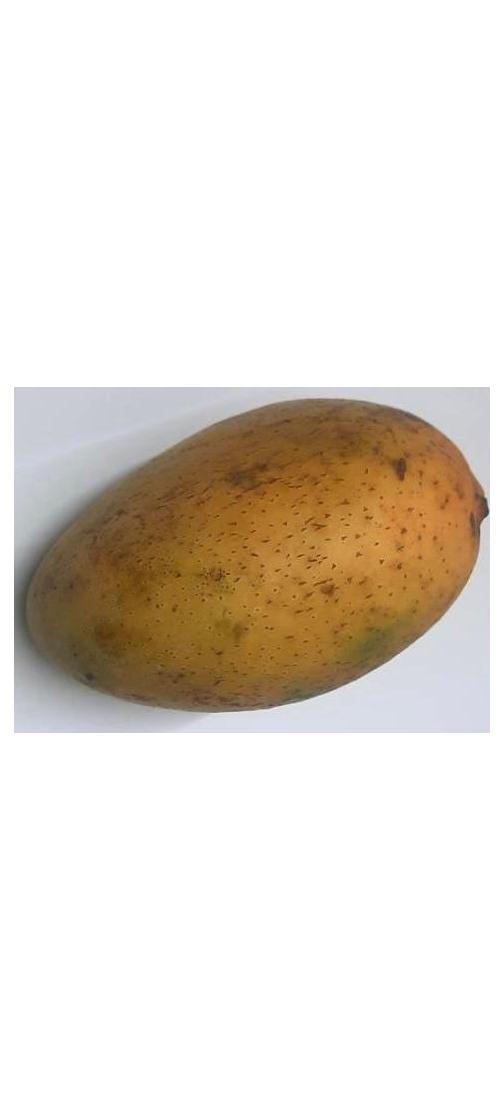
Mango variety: Ashshina Classic